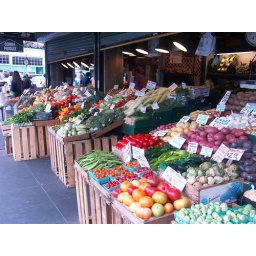
Pike Place Market is a fresh produce, fish and meat market that is open everyday in downtown Seattle.